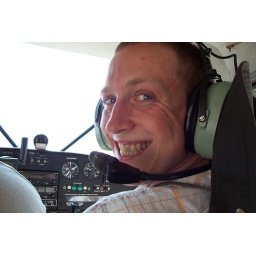
Josh's sister gave us a plane ride tour of the island. Here Josh is sitting in the front seat.